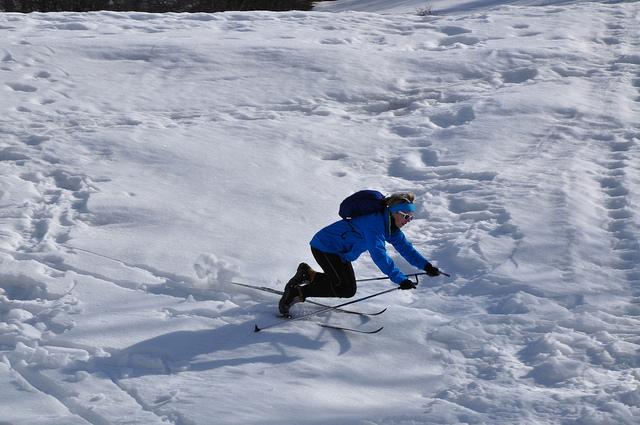
A man riding skis down a snow covered slope.